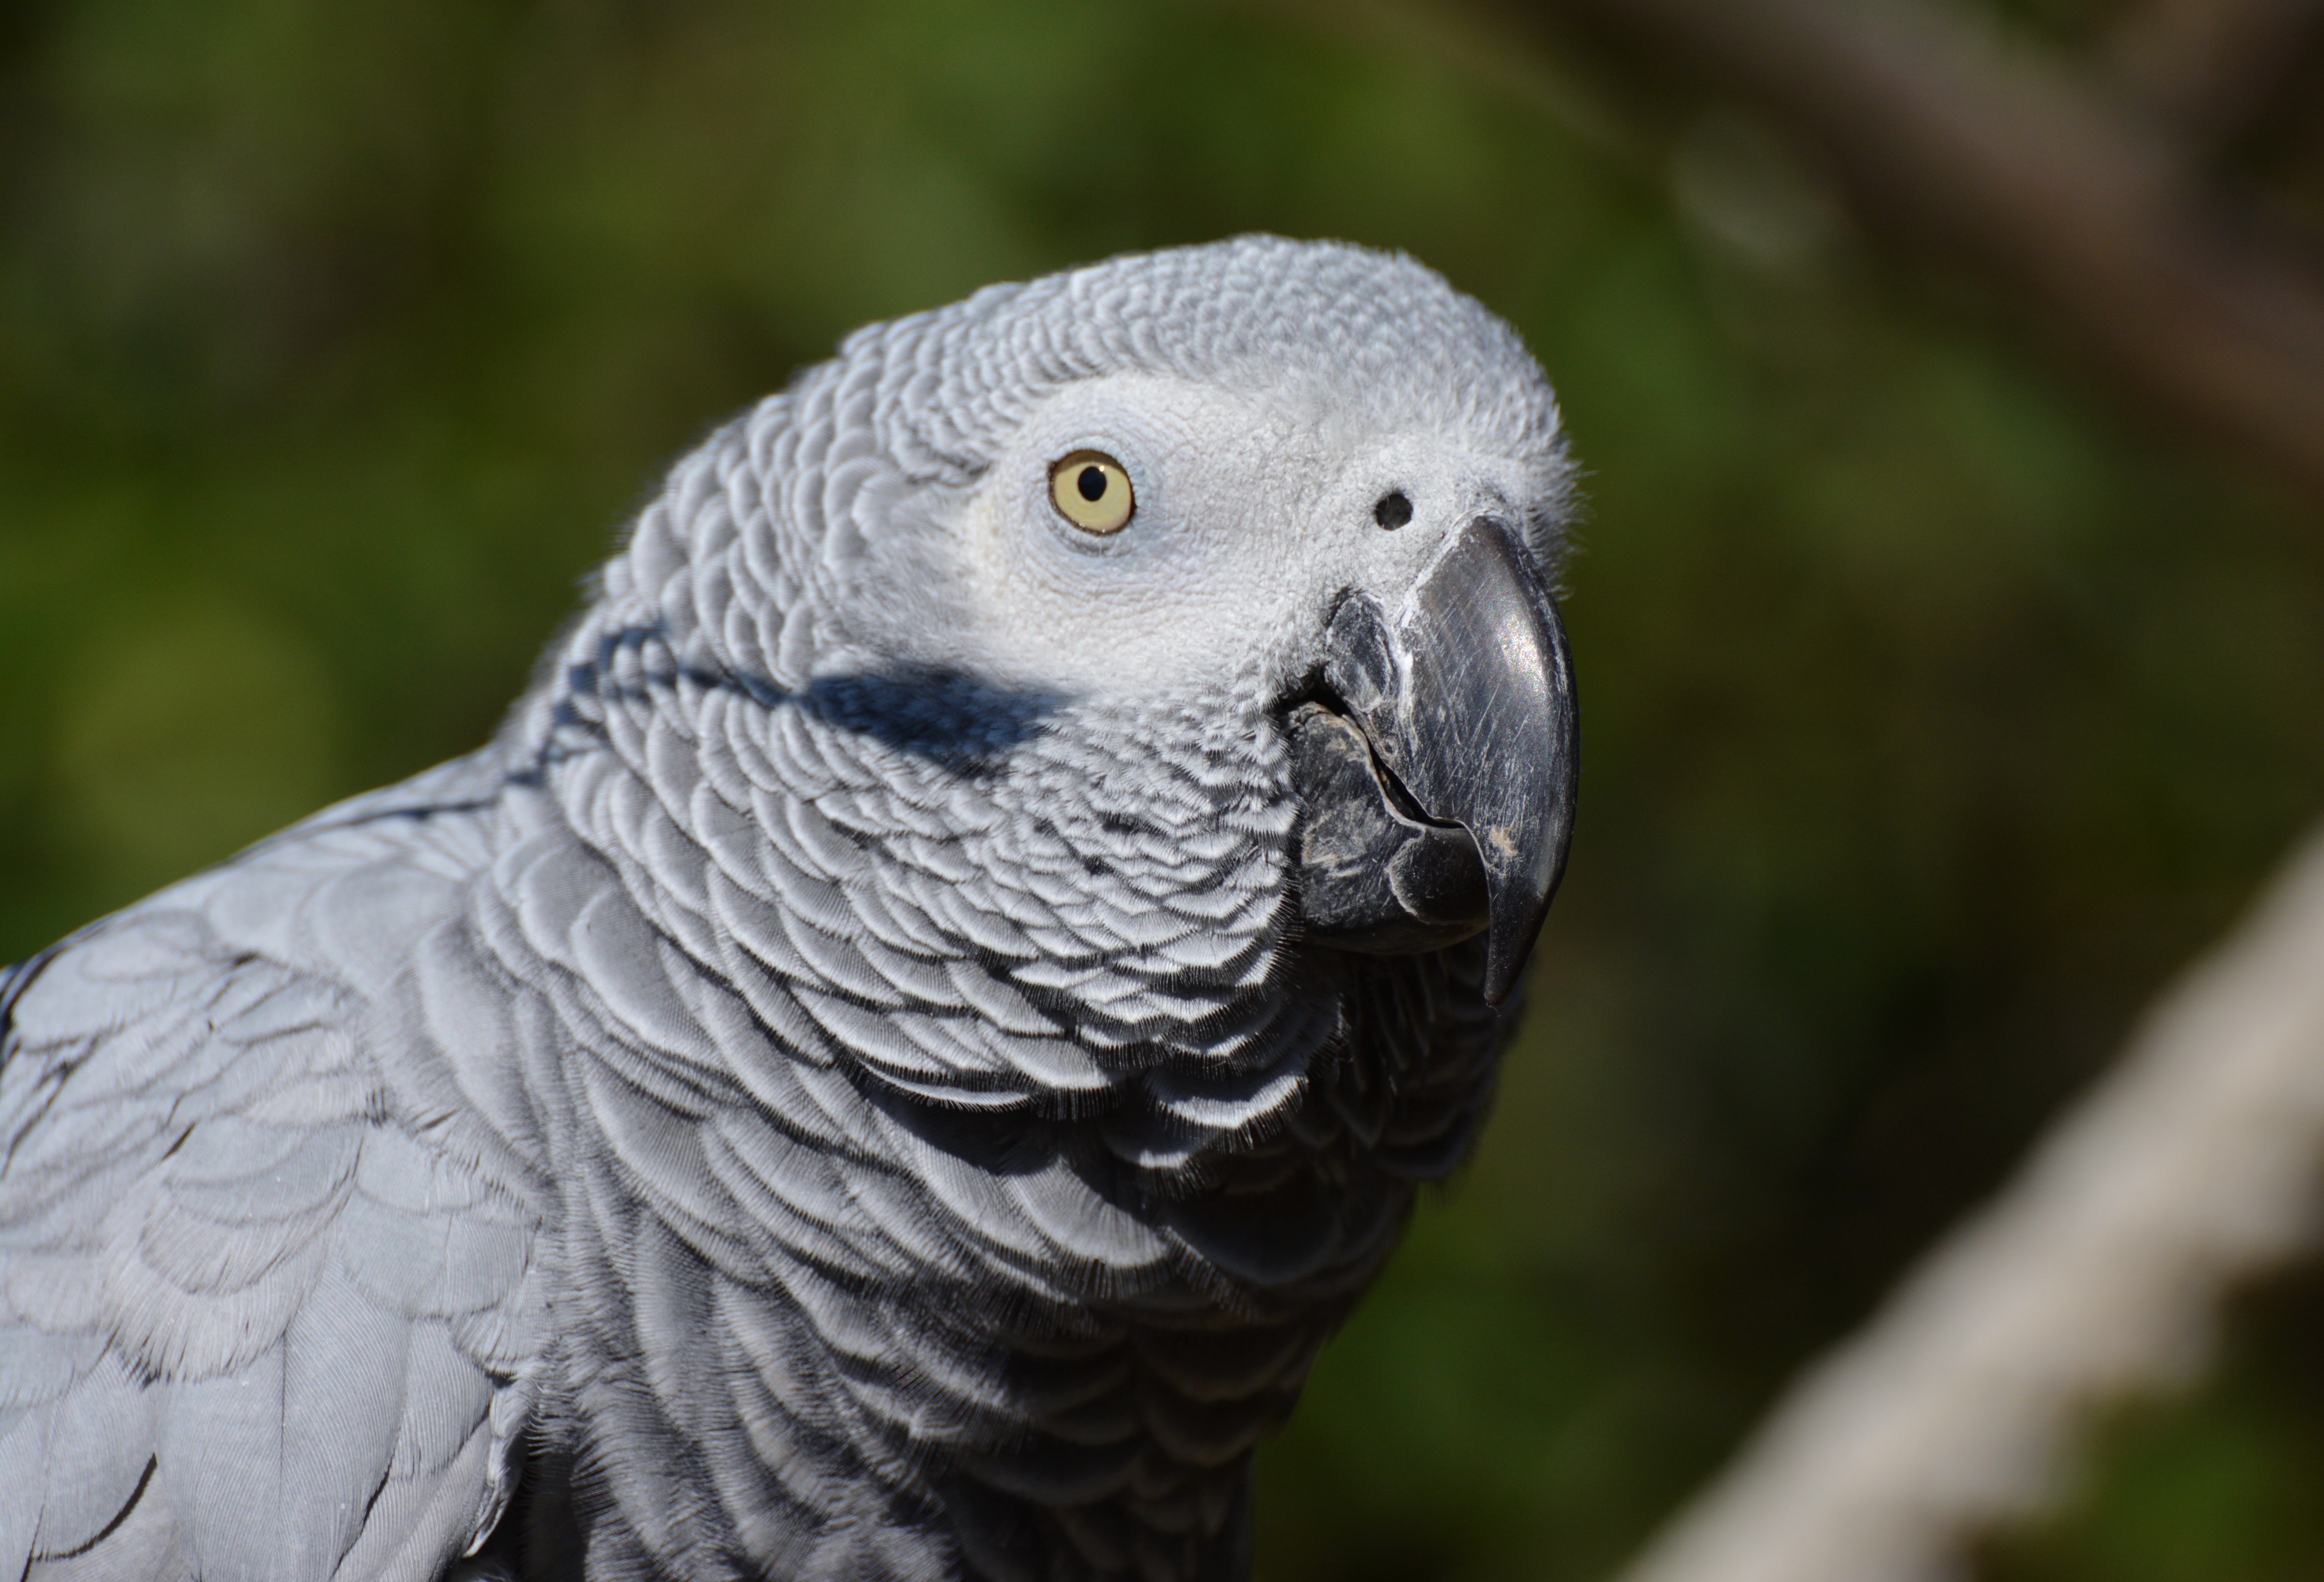
bird, wing, view, wildlife, beak, close, feather, fauna, plumage, close up, grey, eye, look, vertebrate, parrot, bill, parakeet, animal world, animal portrait, african grey parrot, psittacus erithacus, common pet parakeet, sulphur crested cockatoo, african grey